Accelerated Graphics Port

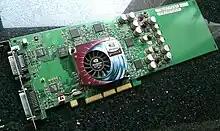
AGP graphics card (Apple Macintosh)

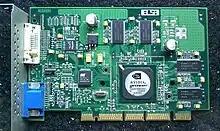
AGP Pro graphics card

An official extension for cards that required more electrical power, with a longer slot with additional pins for that purpose. AGP Pro cards were usually workstation-class cards used to accelerate professional computer-aided design applications employed in the fields of architecture, machining, engineering, simulations, and similar fields.